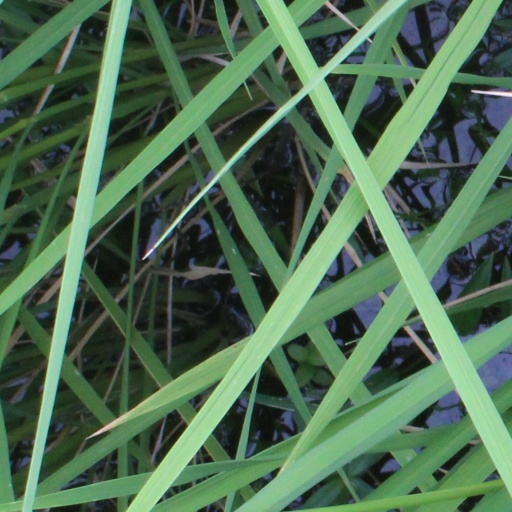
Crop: rice